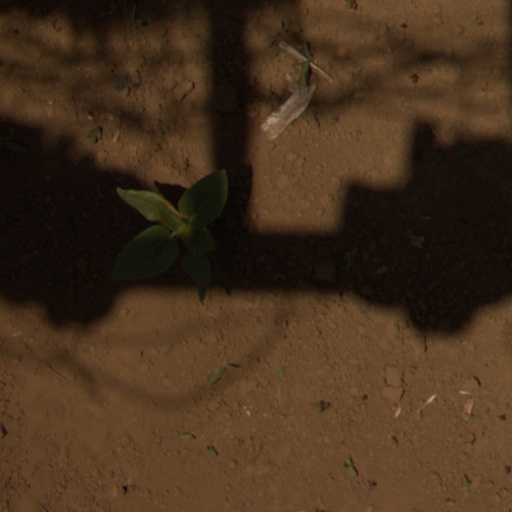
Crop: Jerusalem artichoke